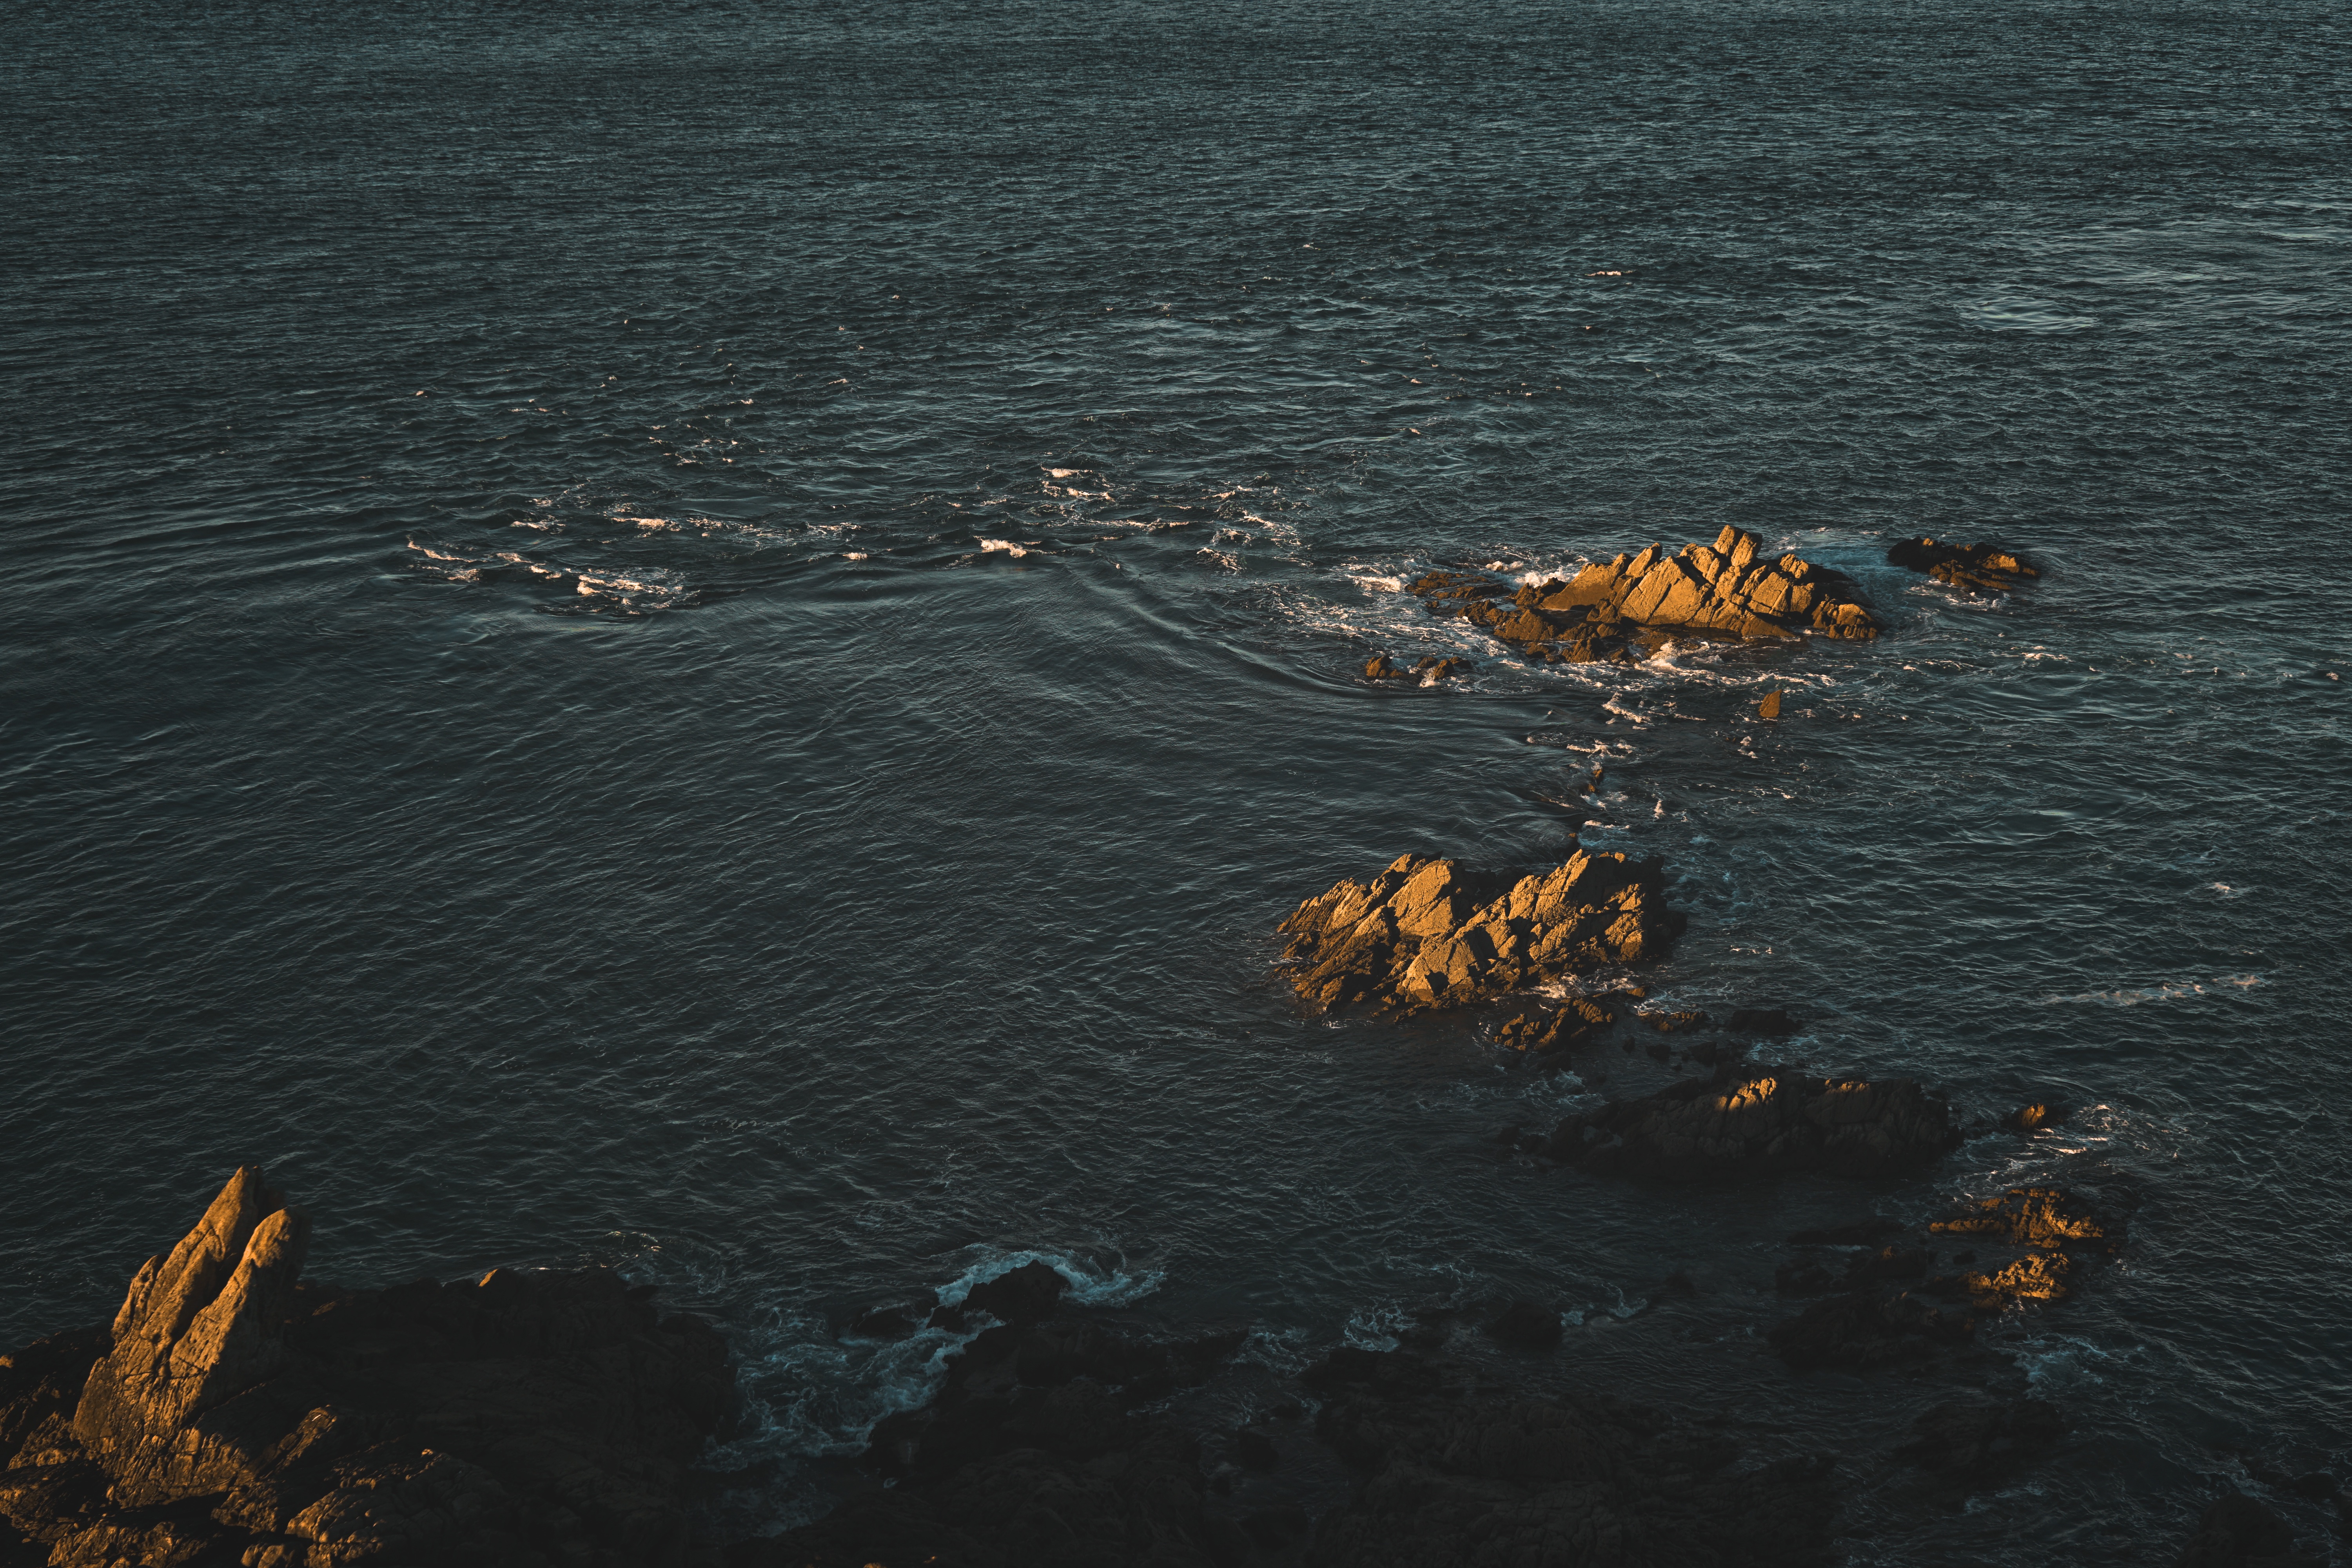
sea, coast, water, rock, ocean, horizon, sunset, shore, wave, ripple, reflection, bay, terrain, aerial photography